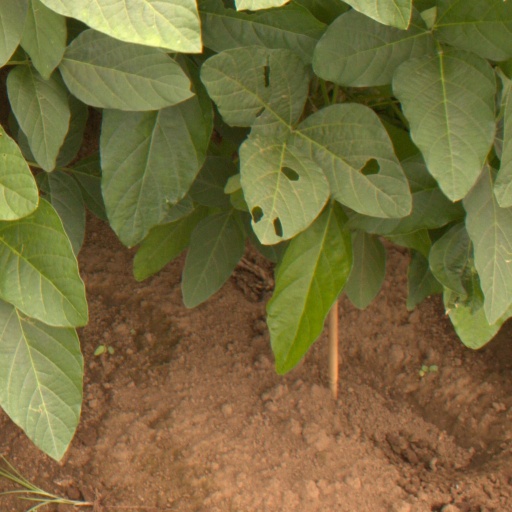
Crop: soybean